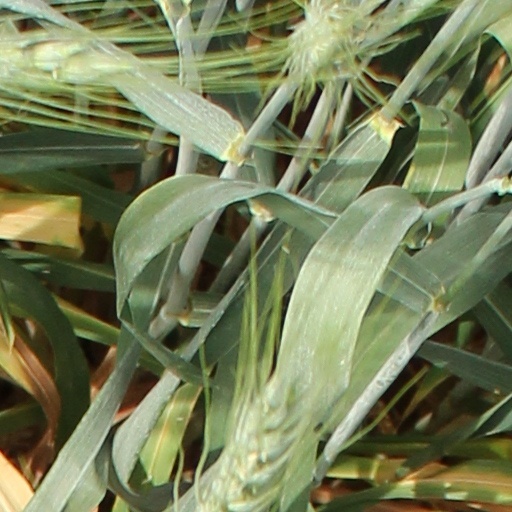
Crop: wheat